1898 Michigan Wolverines football team

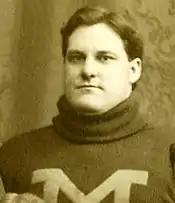
Center William Cunningham became Michigan's first All-American in 1898.

Michigan's first Western Conference championship attracted the attention of the eastern football experts who selected the All-American teams. Based on the performance of Michigan's center, William Cunningham, in the Chicago game, Amos Alonzo Stagg recommended Cunningham as an All-American. In "Harper's Weekly", Caspar Whitney, who originated the practice of selecting All-American teams in 1889, chose Cunningham for his first-team All-American eleven. Cunningham was the first Michigan football player to be so honored. His selection also "broke the unwritten tradition that All-Americans had to come from Yale, Harvard, Princeton or a few other Eastern schools." Whitney also named Charles Widman and John McLean as substitutes on his All-American team. Cunningham and Allen Steckle also received second-team All-American honors from Walter Camp in "Collier's Weekly".